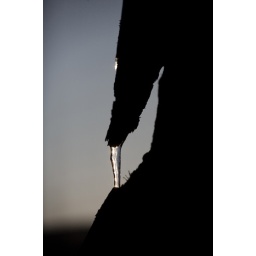
An icicle makes a fanged cartoon face of a broken tree in the Wicklow MountainsNovember 2009